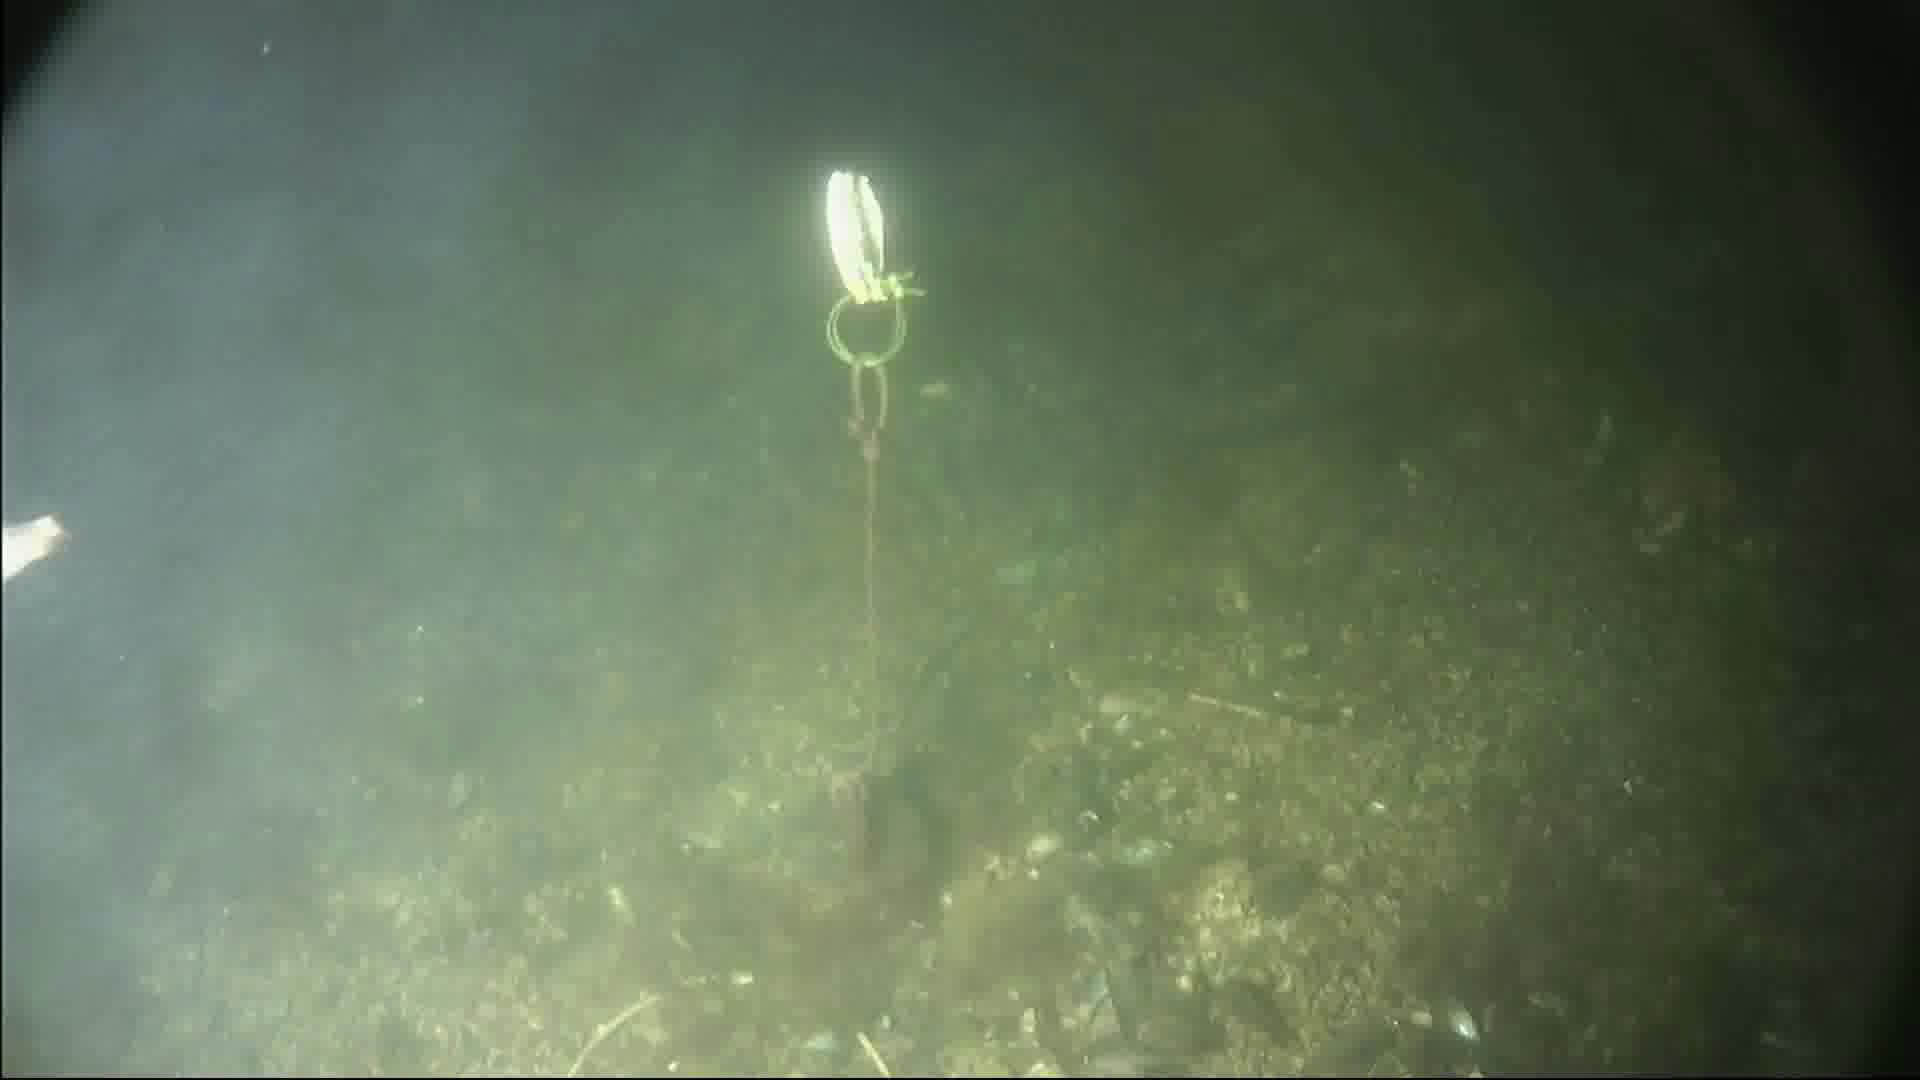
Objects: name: small_fish